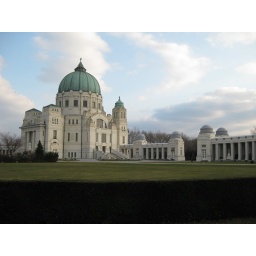
This large white building dominates the skyline in Vienna's Central Cemetary. A truly beautiful building.